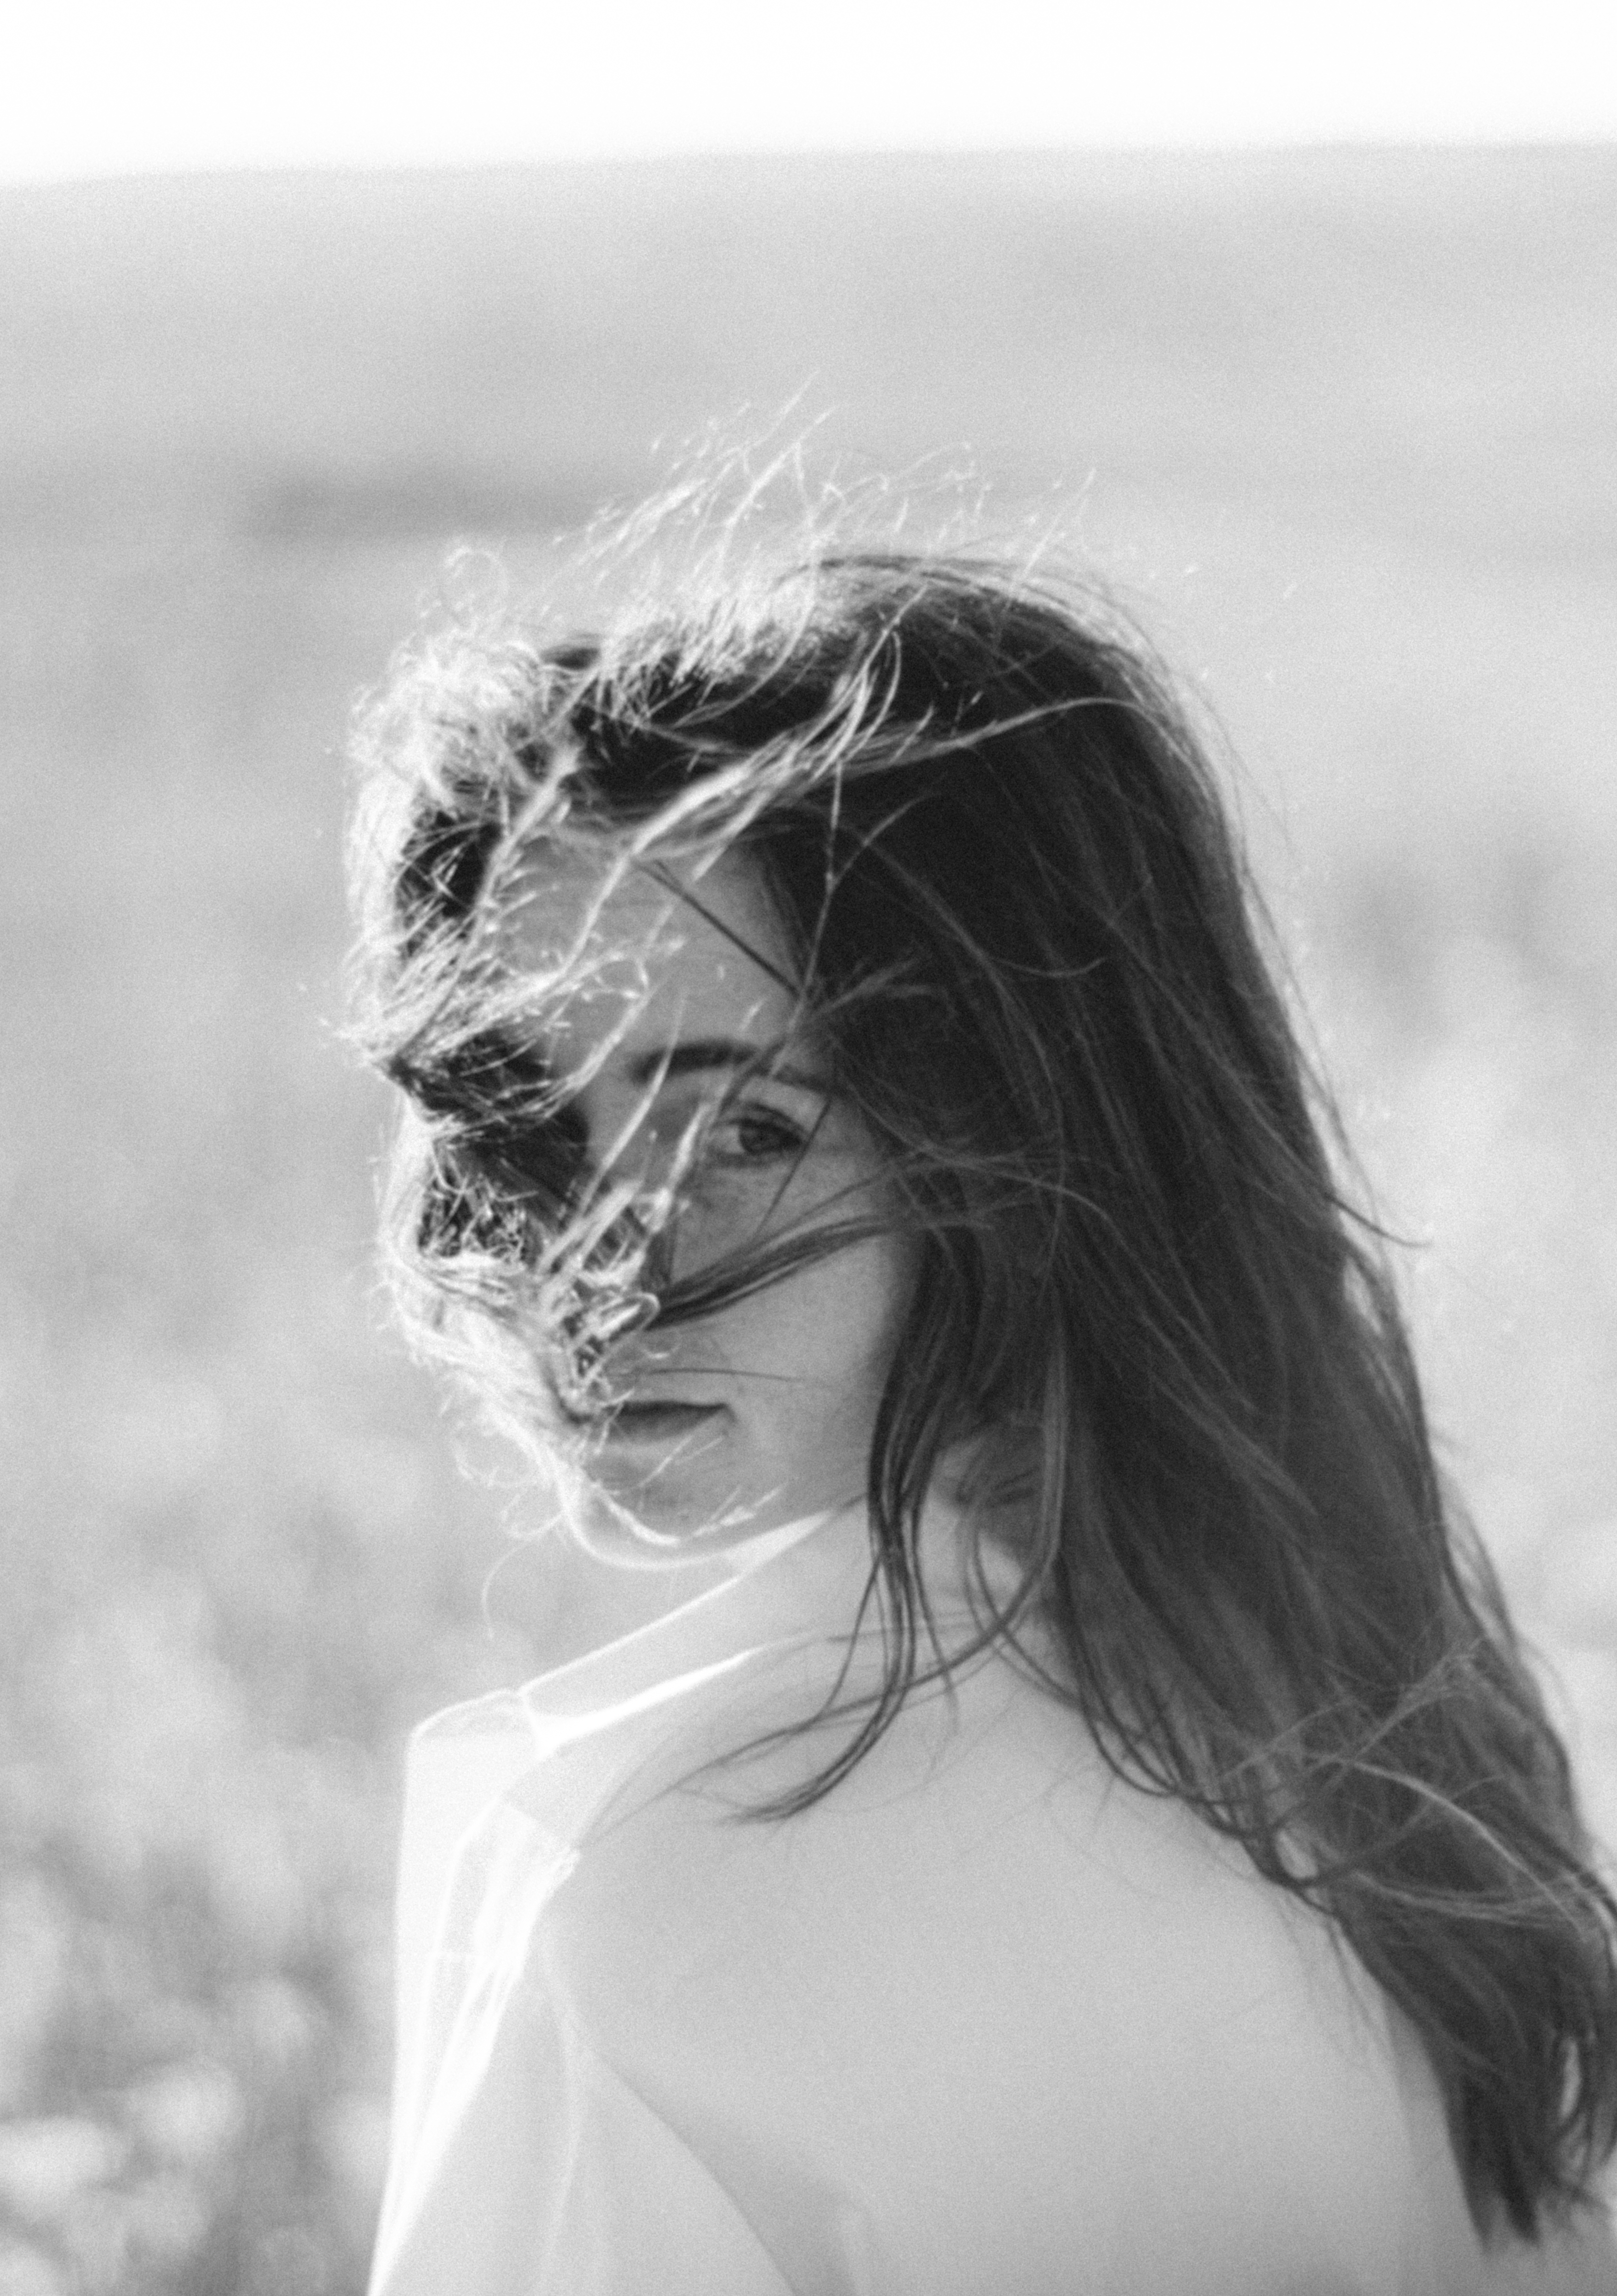
lip, shoulder, eyebrow, flash photography, happy, black and white, cloud, style, sky, grass, monochrome, monochrome photography, long hair, blond, close up, landscape, wind, surfer hair, portrait photography, ocean, fun, portrait, grassland, sand, fur, photo shoot, art model, field, reflection, sea